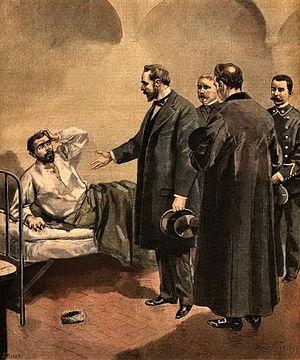
Le réveil de Joseph Vacher pour son exécution, le 31 décembre 1898
La guillotine est une machine de conception française, inspirée d’anciens modèles de machines à décapitation, et qui fut utilisée en France pour l’application officielle de la peine de mort par décapitation, puis dans certains cantons de Suisse, en Grèce, en Suède, en Belgique et en Allemagne. En France, une guillotine fonctionna à la prison des Baumettes pour la dernière fois en septembre 1977, et fut remisée définitivement, après l’abolition de la peine de mort en 1981, au Centre pénitentiaire de Marseille.